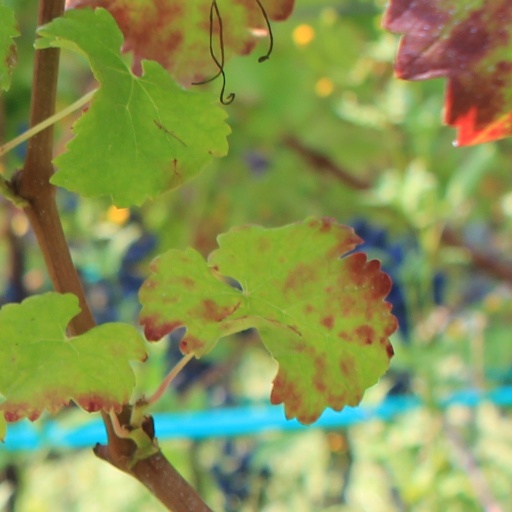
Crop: grape